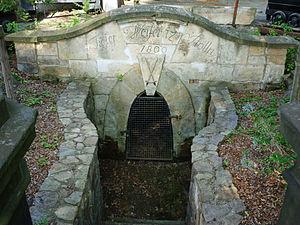
Voici une liste de mines situées en Allemagne excluant celles de Rhénanie-du-Nord-Westphalie, listées sur l'article dédié liste de mines en Rhénanie-du-Nord-Westphalie.